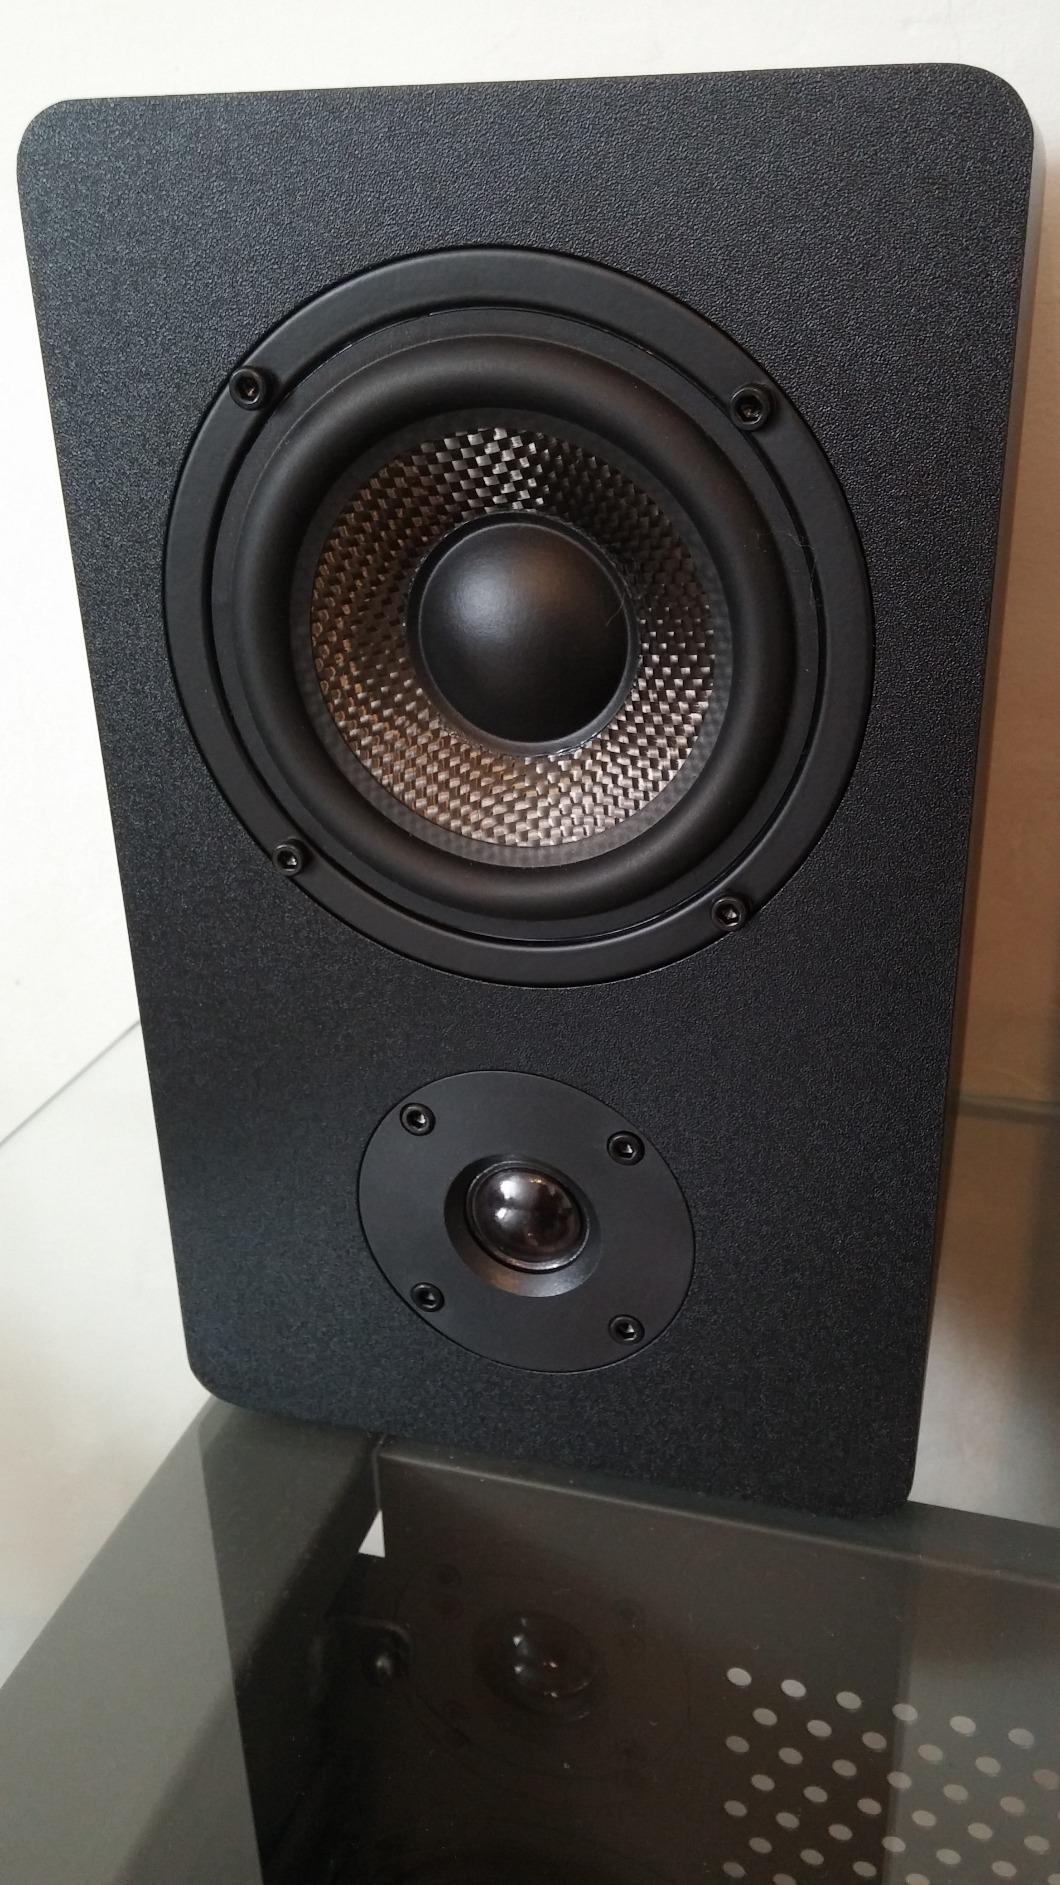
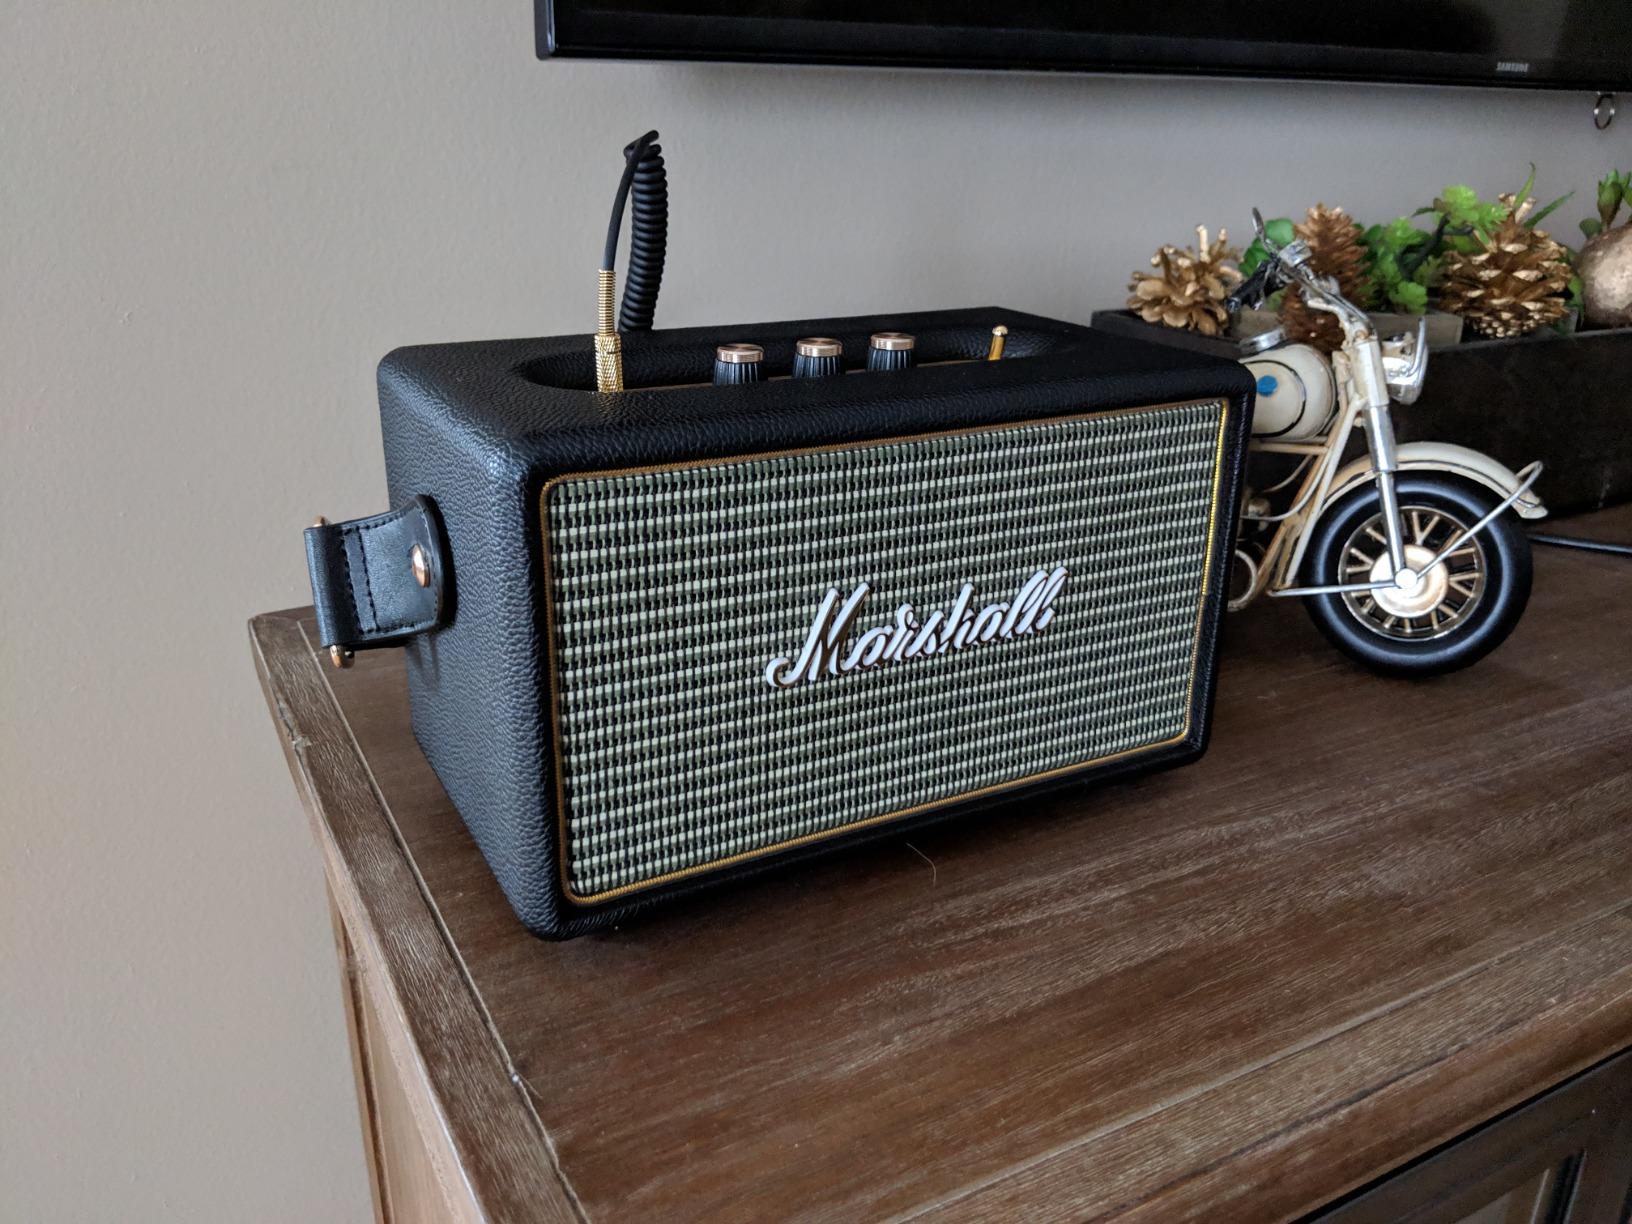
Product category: speaker
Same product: no